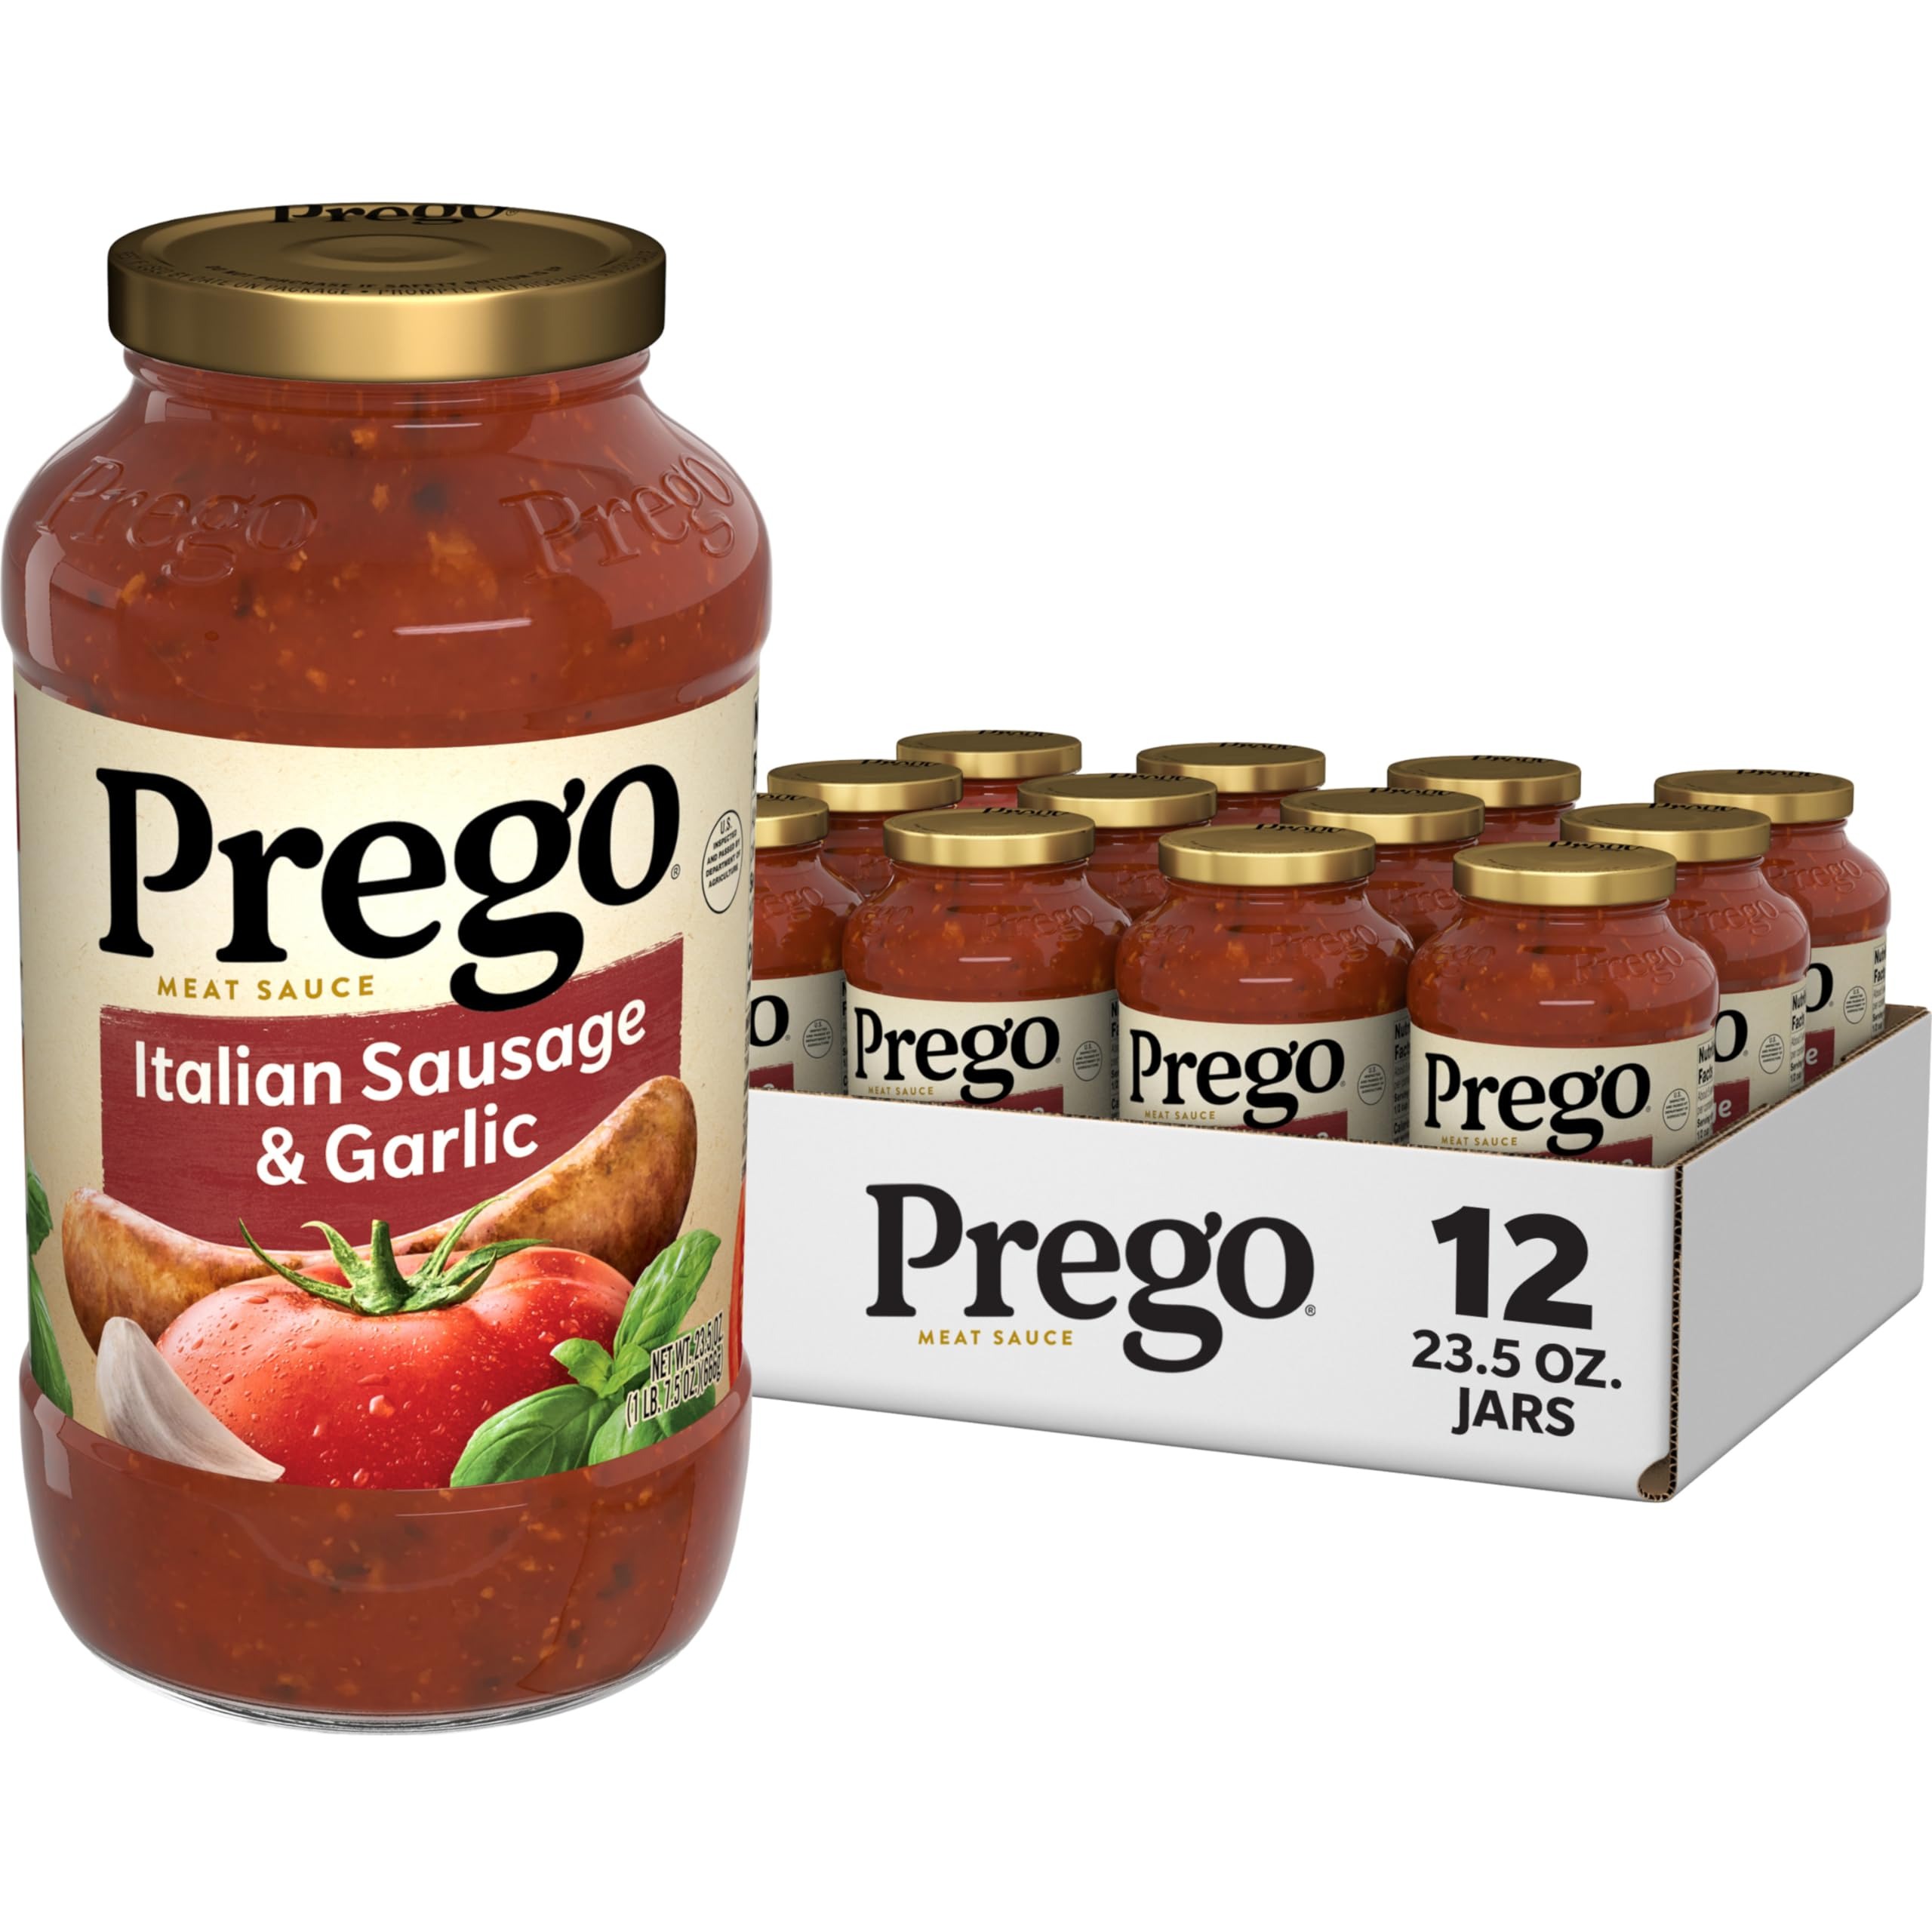
Item Name: Prego Italian Sausage and Garlic Meat Sauce, 23.5 oz Jar (Pack of 12)
Bullet Point 1: One (1) 23.5 oz jar of Prego Italian Sausage and Garlic Meat Sauce
Bullet Point 2: Thick and smooth sauce made with quality ingredients like vine-ripened tomatoes
Bullet Point 3: Gluten free, no artificial colors or flavors
Bullet Point 4: With lots of Prego varieties and flavors to choose from, you can create easy and delicious recipes for the whole family
Bullet Point 5: Give your family the pleasing taste everyone loves with Prego
Value: 282.0
Unit: Ounce

Price: 3.19